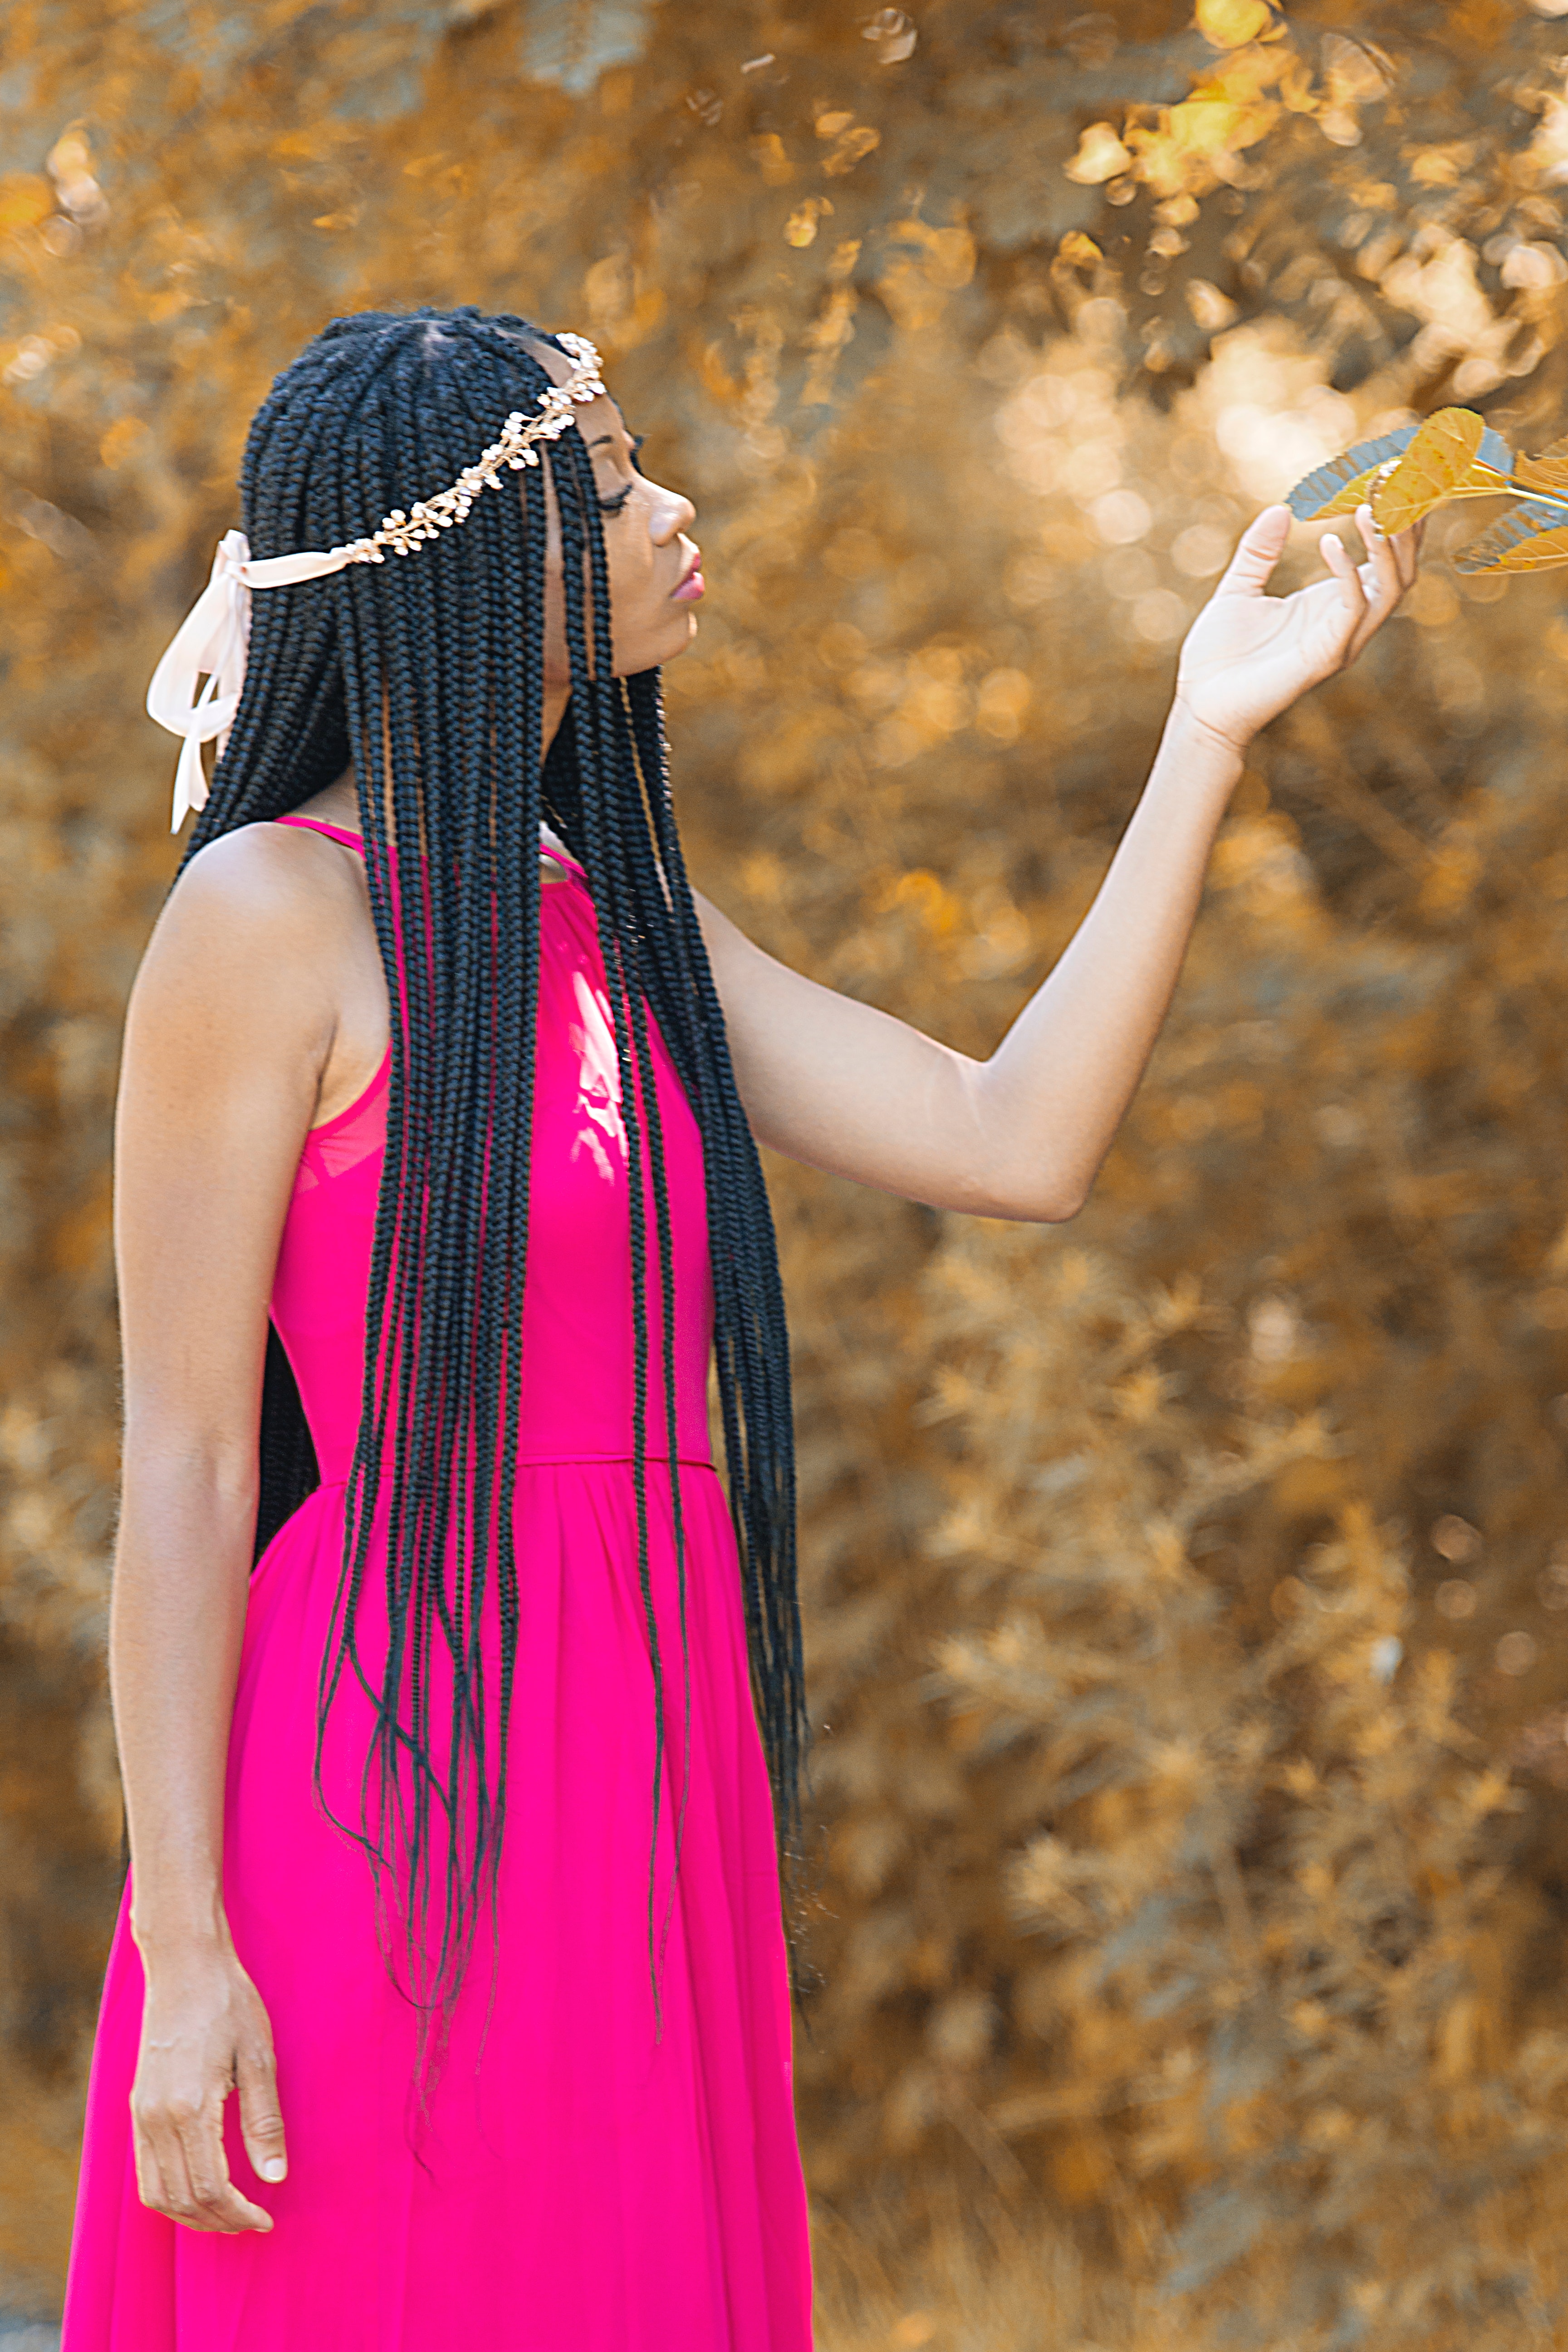
People in nature, hair, pink, beauty, hairstyle, water, long hair, magenta, photography, photo shoot, tree, dress, sunlight, happy, dreadlocks, fashion accessory, hair accessory, style